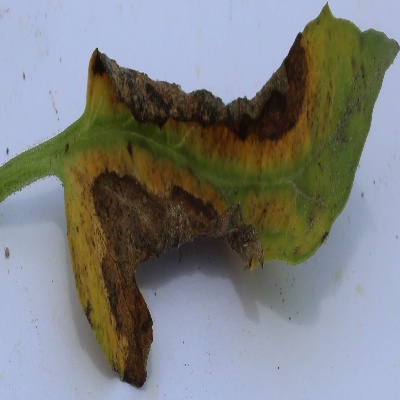
Crop: Tomato
Condition: verticulium wilt